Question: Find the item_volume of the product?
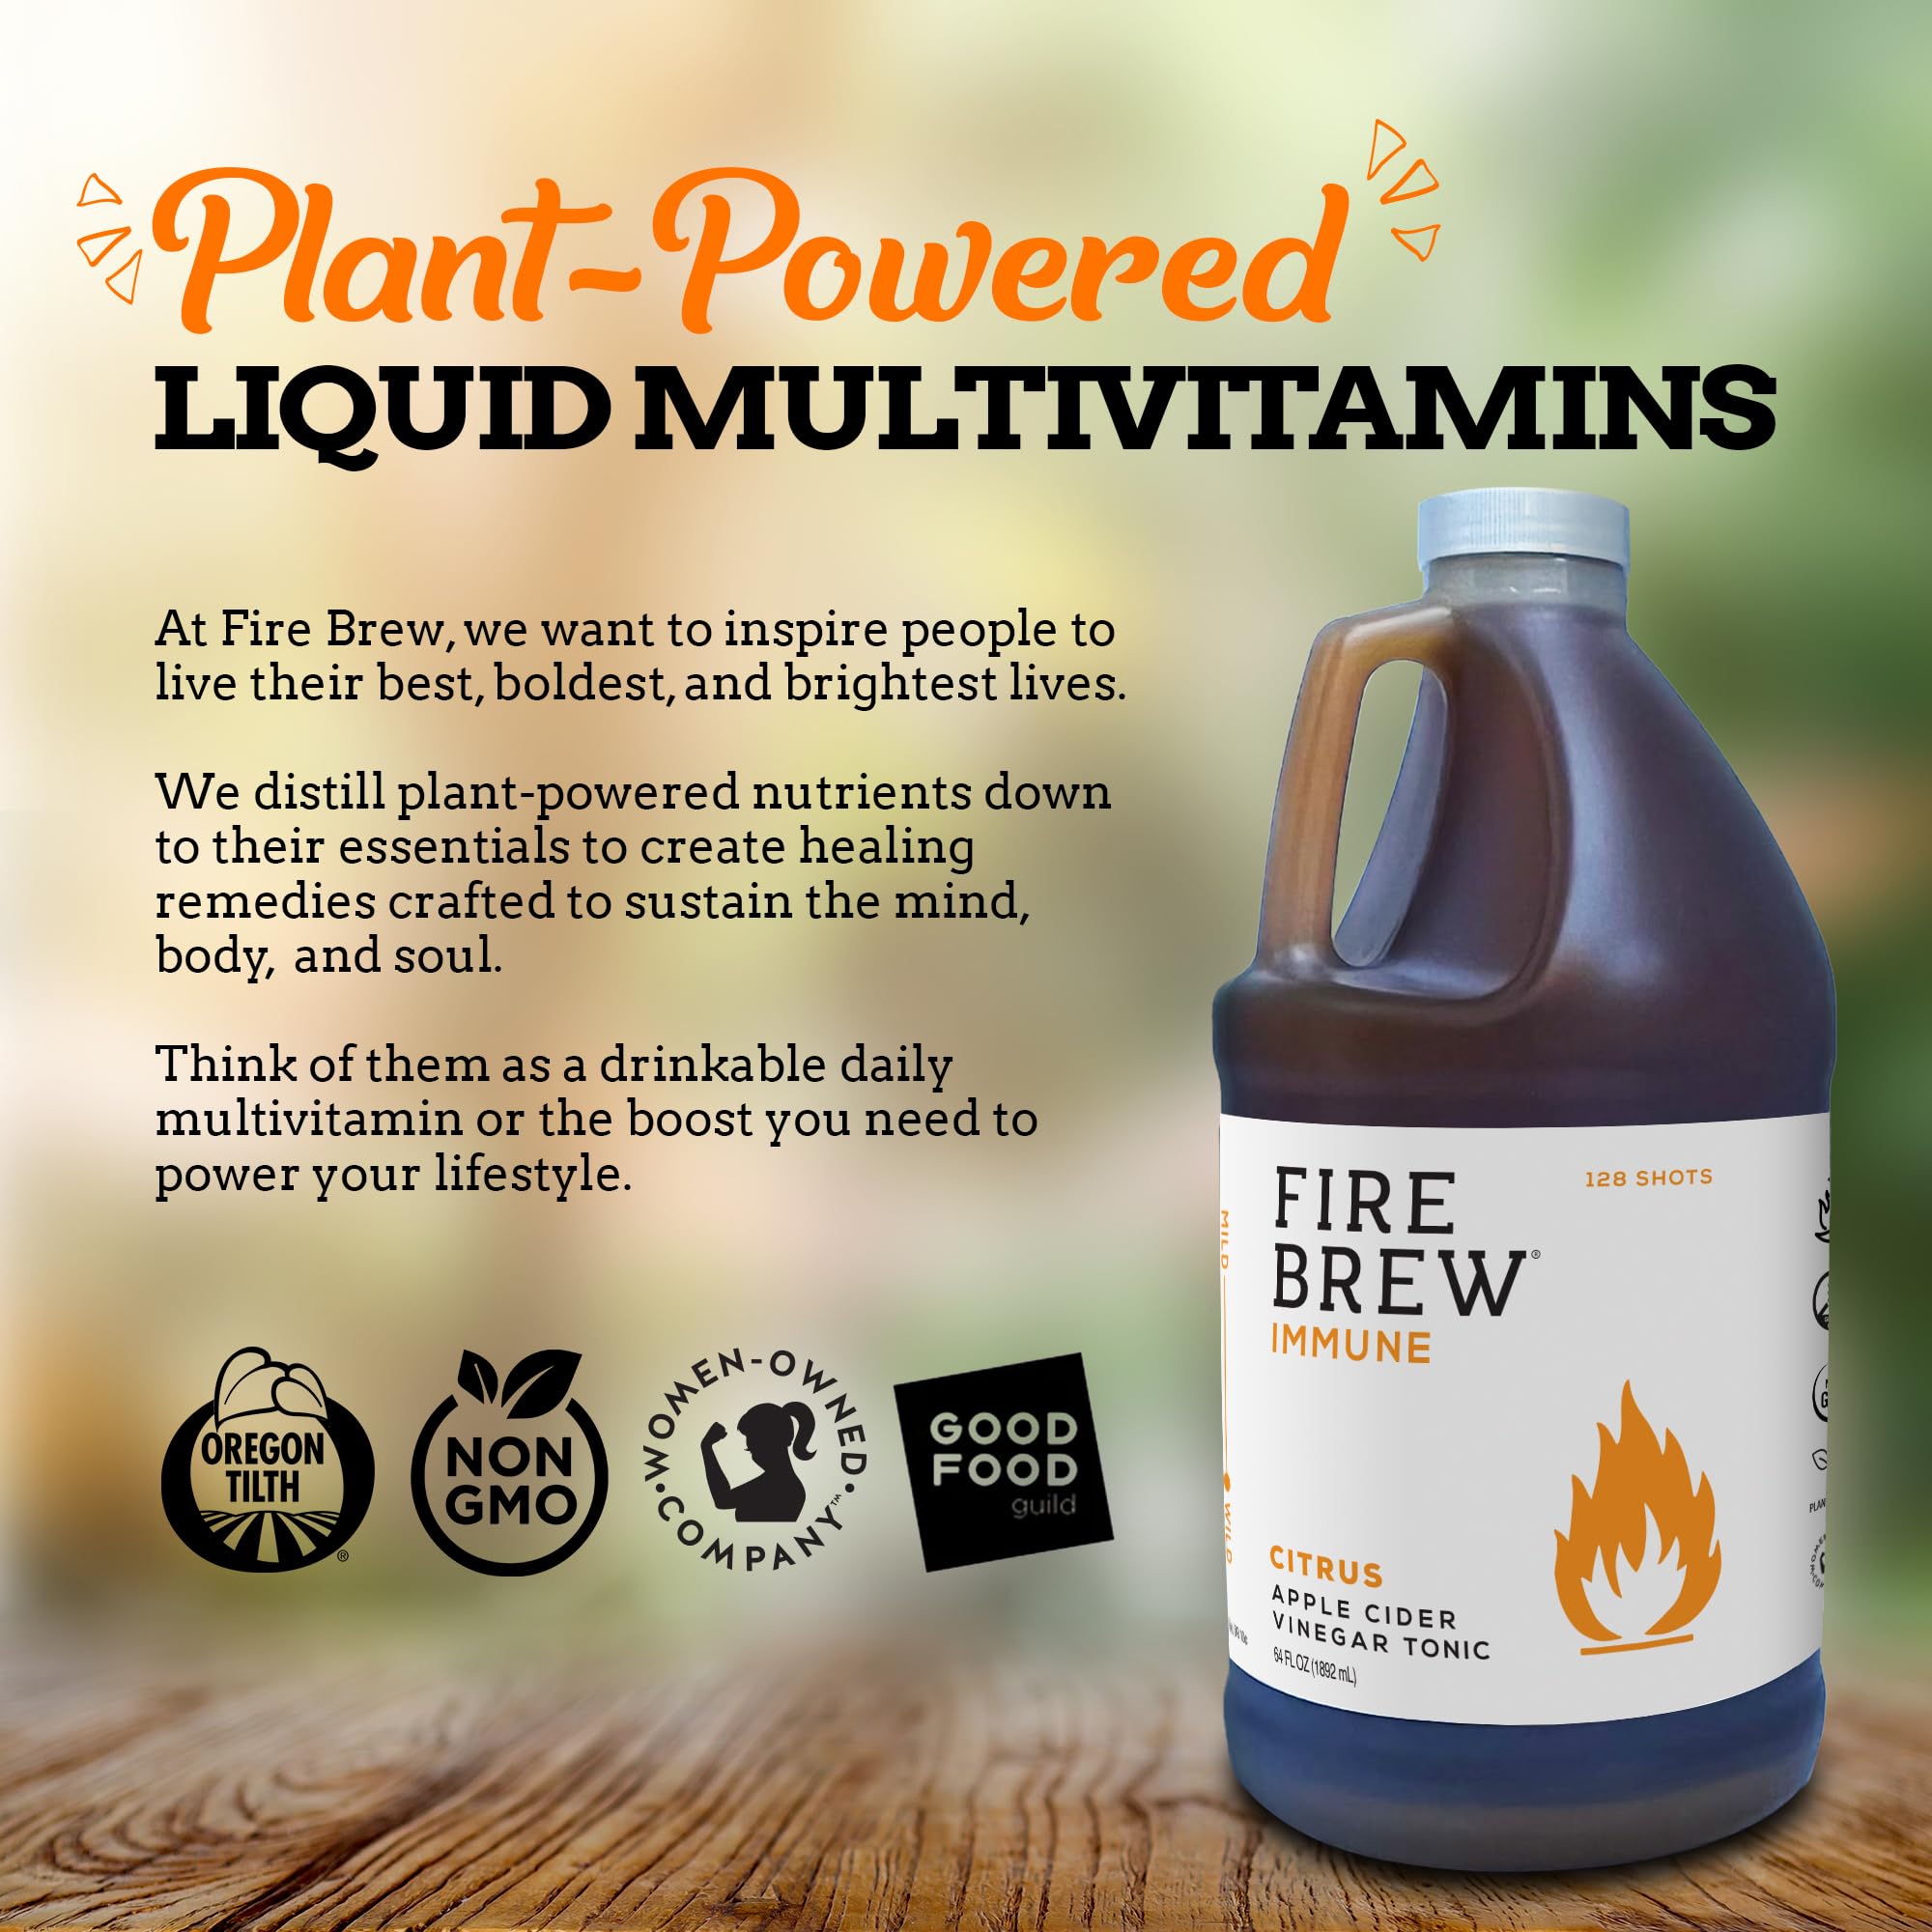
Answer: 64.0 fluid ounce